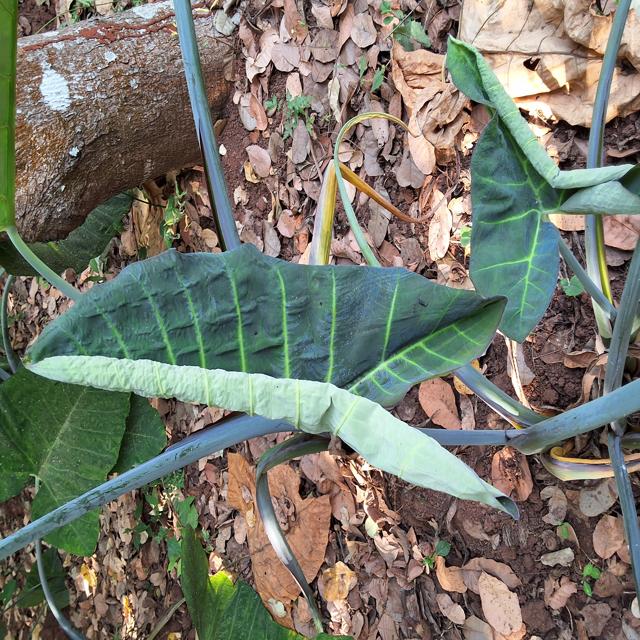
Label: Healthy